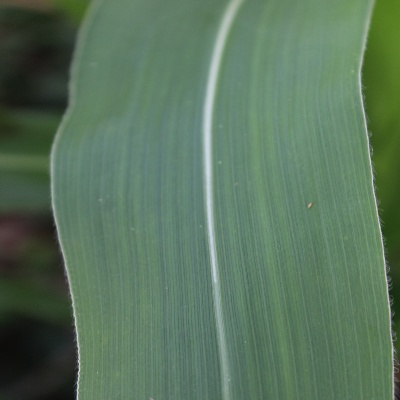
Crop: Maize
Condition: healthy